Flood geology

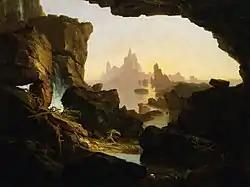
Thomas Cole – "The Subsiding of the Waters of the Deluge" – 1829, oil on canvas

Flood geology (also creation geology or diluvial geology) is a pseudoscientific attempt to interpret and reconcile geological features of the Earth in accordance with a literal belief in the Genesis flood narrative, the flood myth in the Hebrew Bible. In the early 19th century, diluvial geologists hypothesized that specific surface features provided evidence of a worldwide flood which had followed earlier geological eras; after further investigation they agreed that these features resulted from local floods or from glaciers. In the 20th century, young-Earth creationists revived flood geology as an overarching concept in their opposition to evolution, assuming a recent six-day Creation and cataclysmic geological changes during the biblical flood, and incorporating creationist explanations of the sequences of rock strata.